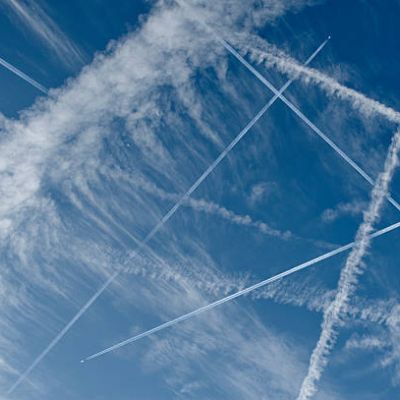
Cloud type: Contrail (Ct)